British Rail Class 59

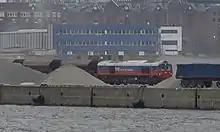
HHPI 259003 on Hamburg Kirchenpauerkai in 2007

Foster Yeoman sought contracts in Germany in the 1990s. In 1996 it was agreed that they could operate trains on German railways if they formed a joint venture with DB Cargo. 59003 "Yeoman Highlander" was taken out of Mendip Rail service on 29 November 1996 and modified for operating in Germany. The work was mostly done at Eastleigh Works but some was done after arrival in Germany, This included changes to cab controls, signalling equipment, radio, front lights and buffers. It was handed over to DB at Merehead on 1 March 1997 and left the UK through the Channel Tunnel on 1 May 1997. After testing by DB at Minden and further modifications at Cottbus it entered service on 14 September 1997 from a depot in Berlin. It initially worked trains of sand near its depot and then heavier stone trains between Berlin and Hamburg. From March 1998 it carried the number 259003-2.